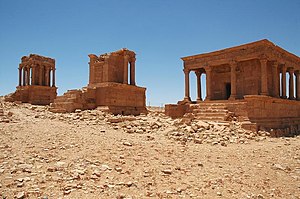
Afrikas historie / Antikken / Romersk Nordafrika
Monumentale romerske gravanlæg i Ghirza i den libyske ørken.[41]
Afrikas historie begynder med kontinentets forhistorie og fremkomsten af de tidligste mennesker, Homo sapiens, i østlige Afrika og fortsætter ind i nutiden med en opsplitning i en mangfoldighed af politisk udviklede stater. En del tidlige beviser på landbrug i Afrika er dateret til 16.000 f.Kr., og metalfremstilling kendes fra omkring 4.000 f.Kr. Den dokumenterede historie af tidlig civilisation opstod i oldtidens Egypten og senere i Nubien, området Maghreb i nordvestlige Afrika, og Afrikas horn i østlige Afrika. I løbet af middelalderen spredte islam sig fra Arabien gennem regionen, krydsede Maghreb og Sahel. Et markant center for muslimsk kultur var Timbuktu. En del betydelige førkoloniale stater og samfund i Afrika var blandt andet Nokkulturen, Maliriget, Ashantiriget, kongedømmet Mapungubwe, kongeriget Sine, kongeriget Saloum, Baolriget, kongeriget Zimbabwe, Kongoriget, oldtidens Karthago, Numidien, Mauretanien, kongeriget Aksum, Ajuuraan-staten og Adal-sultanatet.